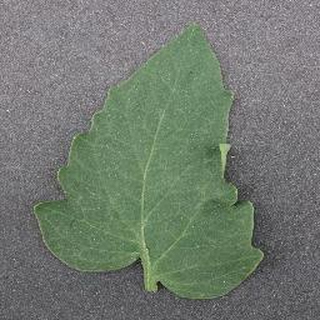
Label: healthy_tomato